The Spy in the Green Hat

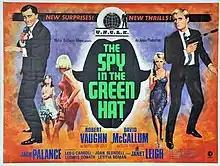
Theatrical release poster

The Spy in the Green Hat is a 1967 feature-length film version of "The Man from U.N.C.L.E."s third season two-part episode "The Concrete Overcoat Affair". The episodes were originally broadcast in the United States on November 25, 1966 and December 2, 1966 on NBC. The film was directed by Joseph Sargent and written by Peter Allan Fields with the story by David Victor. Robert Vaughn and David McCallum star in the film as they do in the television series. It is the fifth such feature film that used as its basis a reedited version of one or more episodes from the series.